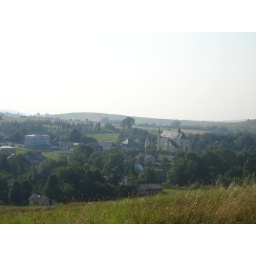
near  Sanok and Bukowsko, church  and cemetary hill